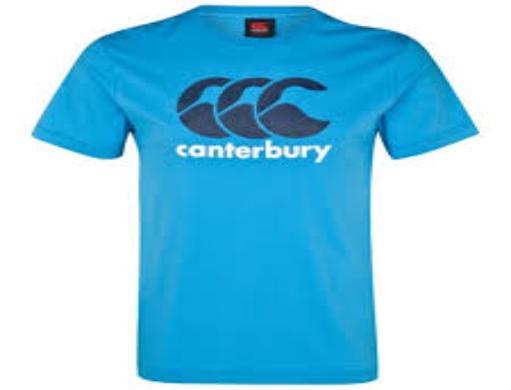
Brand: Canterbury
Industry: Clothes